Elin Airamo

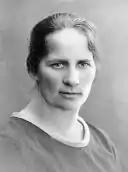
Elin Airamo, née Fagerholm

Elin Vilhelmiina Airamo (née "Fagerholm"; 25 May 1886 – 16 December 1971) was a Finnish office worker and politician. She was born in Helsinki. She was a member of the Parliament of Finland, representing the Socialist Workers' Party of Finland (SSTP) from 1922 to 1923. When the SSTP was outlawed in 1923, she was imprisoned on sedition charges until 1926.